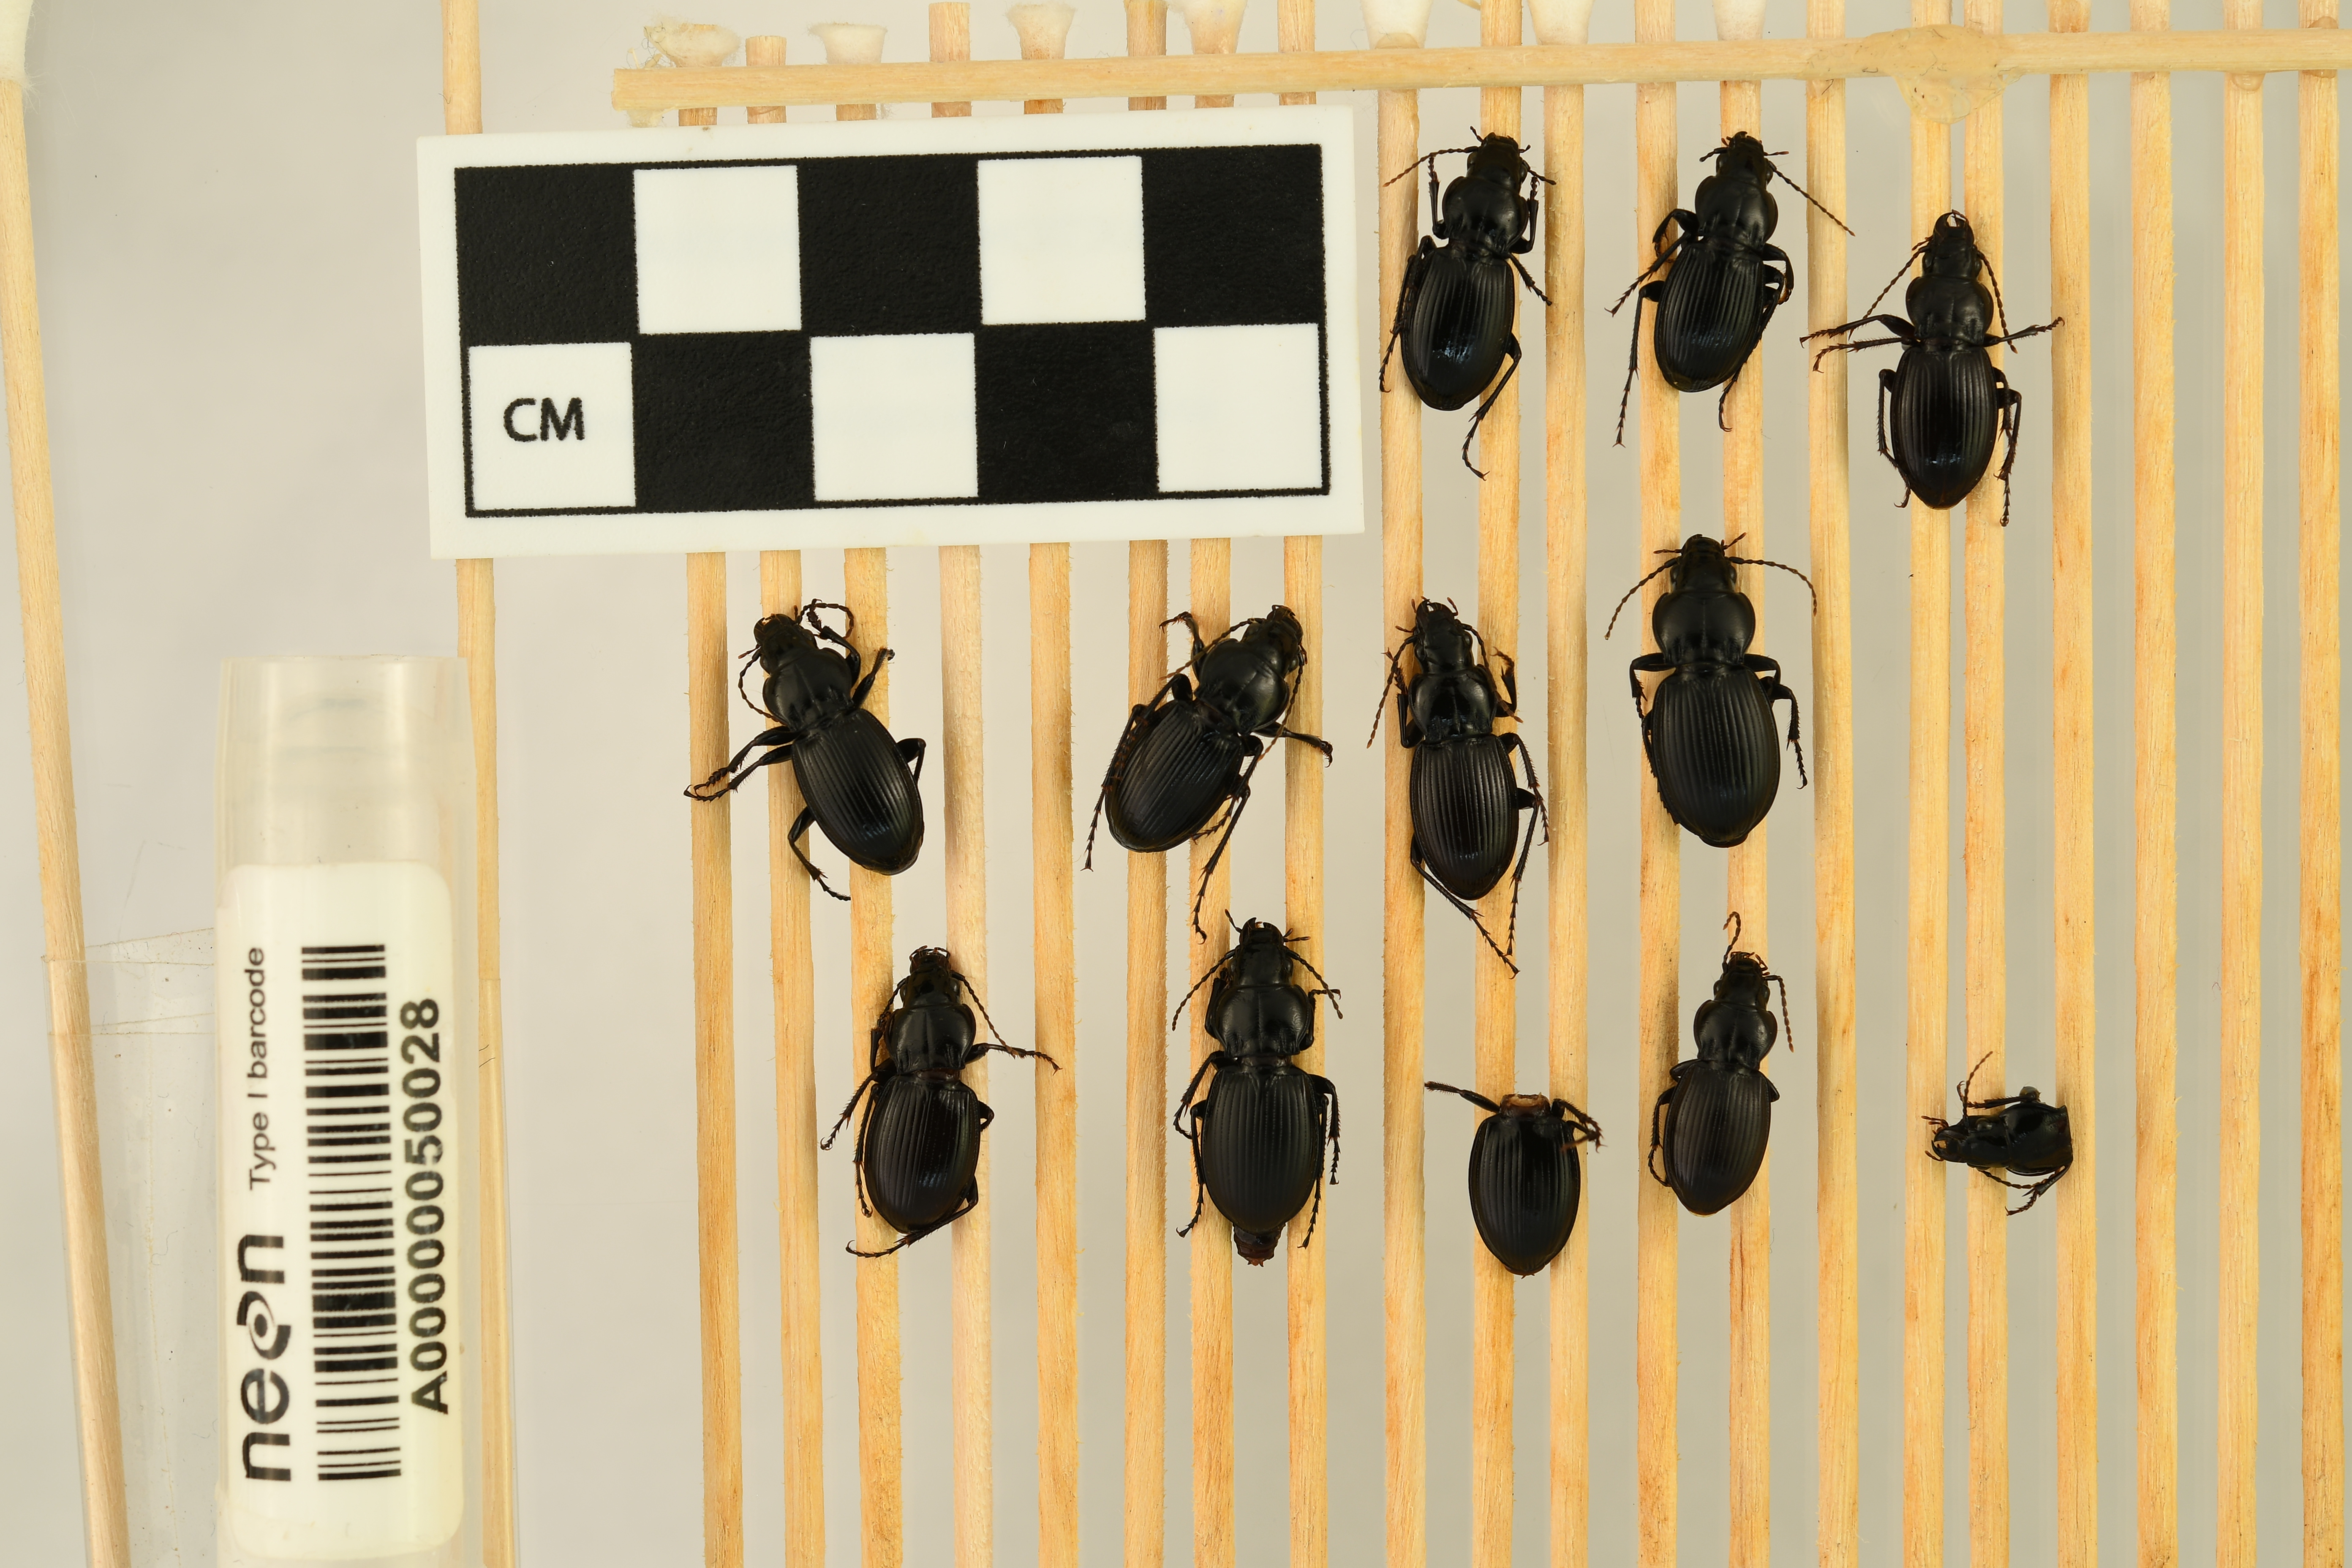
Cyclotrachelus torvus — Northern Great Plains Research Laboratory Site, plot NOGP_009. Beetle 1, ElytraLength: 0.9098 cm (lying flat: Yes)

Cyclotrachelus torvus — Northern Great Plains Research Laboratory Site, plot NOGP_009. Beetle 1, ElytraWidth: 0.61 cm (lying flat: Yes)

Cyclotrachelus torvus — Northern Great Plains Research Laboratory Site, plot NOGP_009. Beetle 2, ElytraWidth: 0.5534 cm (lying flat: Yes)

Cyclotrachelus torvus — Northern Great Plains Research Laboratory Site, plot NOGP_009. Beetle 2, ElytraLength: 0.8626 cm (lying flat: Yes)

Cyclotrachelus torvus — Northern Great Plains Research Laboratory Site, plot NOGP_009. Beetle 3, ElytraLength: 0.9411 cm (lying flat: Yes)

Cyclotrachelus torvus — Northern Great Plains Research Laboratory Site, plot NOGP_009. Beetle 3, ElytraWidth: 0.5954 cm (lying flat: Yes)

Cyclotrachelus torvus — Northern Great Plains Research Laboratory Site, plot NOGP_009. Beetle 4, ElytraLength: 0.9583 cm (lying flat: Yes)

Cyclotrachelus torvus — Northern Great Plains Research Laboratory Site, plot NOGP_009. Beetle 4, ElytraWidth: 0.5938 cm (lying flat: Yes)

Cyclotrachelus torvus — Northern Great Plains Research Laboratory Site, plot NOGP_009. Beetle 5, ElytraLength: 0.8734 cm (lying flat: Yes)

Cyclotrachelus torvus — Northern Great Plains Research Laboratory Site, plot NOGP_009. Beetle 5, ElytraWidth: 0.628 cm (lying flat: Yes)

Cyclotrachelus torvus — Northern Great Plains Research Laboratory Site, plot NOGP_009. Beetle 6, ElytraLength: 0.9604 cm (lying flat: Yes)

Cyclotrachelus torvus — Northern Great Plains Research Laboratory Site, plot NOGP_009. Beetle 6, ElytraWidth: 0.5837 cm (lying flat: Yes)

Cyclotrachelus torvus — Northern Great Plains Research Laboratory Site, plot NOGP_009. Beetle 7, ElytraLength: 1.025 cm (lying flat: Yes)

Cyclotrachelus torvus — Northern Great Plains Research Laboratory Site, plot NOGP_009. Beetle 7, ElytraWidth: 0.678 cm (lying flat: Yes)

Cyclotrachelus torvus — Northern Great Plains Research Laboratory Site, plot NOGP_009. Beetle 8, ElytraLength: 0.9054 cm (lying flat: Yes)

Cyclotrachelus torvus — Northern Great Plains Research Laboratory Site, plot NOGP_009. Beetle 8, ElytraWidth: 0.6069 cm (lying flat: Yes)

Cyclotrachelus torvus — Northern Great Plains Research Laboratory Site, plot NOGP_009. Beetle 9, ElytraLength: 0.9708 cm (lying flat: Yes)

Cyclotrachelus torvus — Northern Great Plains Research Laboratory Site, plot NOGP_009. Beetle 9, ElytraWidth: 0.6618 cm (lying flat: Yes)

Cyclotrachelus torvus — Northern Great Plains Research Laboratory Site, plot NOGP_009. Beetle 10, ElytraLength: 0.89 cm (lying flat: Yes)

Cyclotrachelus torvus — Northern Great Plains Research Laboratory Site, plot NOGP_009. Beetle 10, ElytraWidth: 0.6103 cm (lying flat: Yes)

Cyclotrachelus torvus — Northern Great Plains Research Laboratory Site, plot NOGP_009. Beetle 11, ElytraLength: 0.891 cm (lying flat: Yes)

Cyclotrachelus torvus — Northern Great Plains Research Laboratory Site, plot NOGP_009. Beetle 11, ElytraWidth: 0.5668 cm (lying flat: Yes)